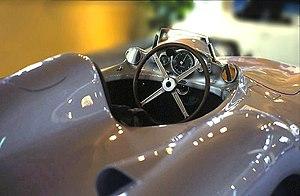
Le Grand Prix d'Italie 1954, disputé sur le circuit de Monza le 5 septembre 1954, est la quarantième épreuve du championnat du monde de Formule 1 courue depuis 1950 et la huitième manche du championnat 1954.